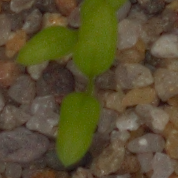
Label: common_chickweed